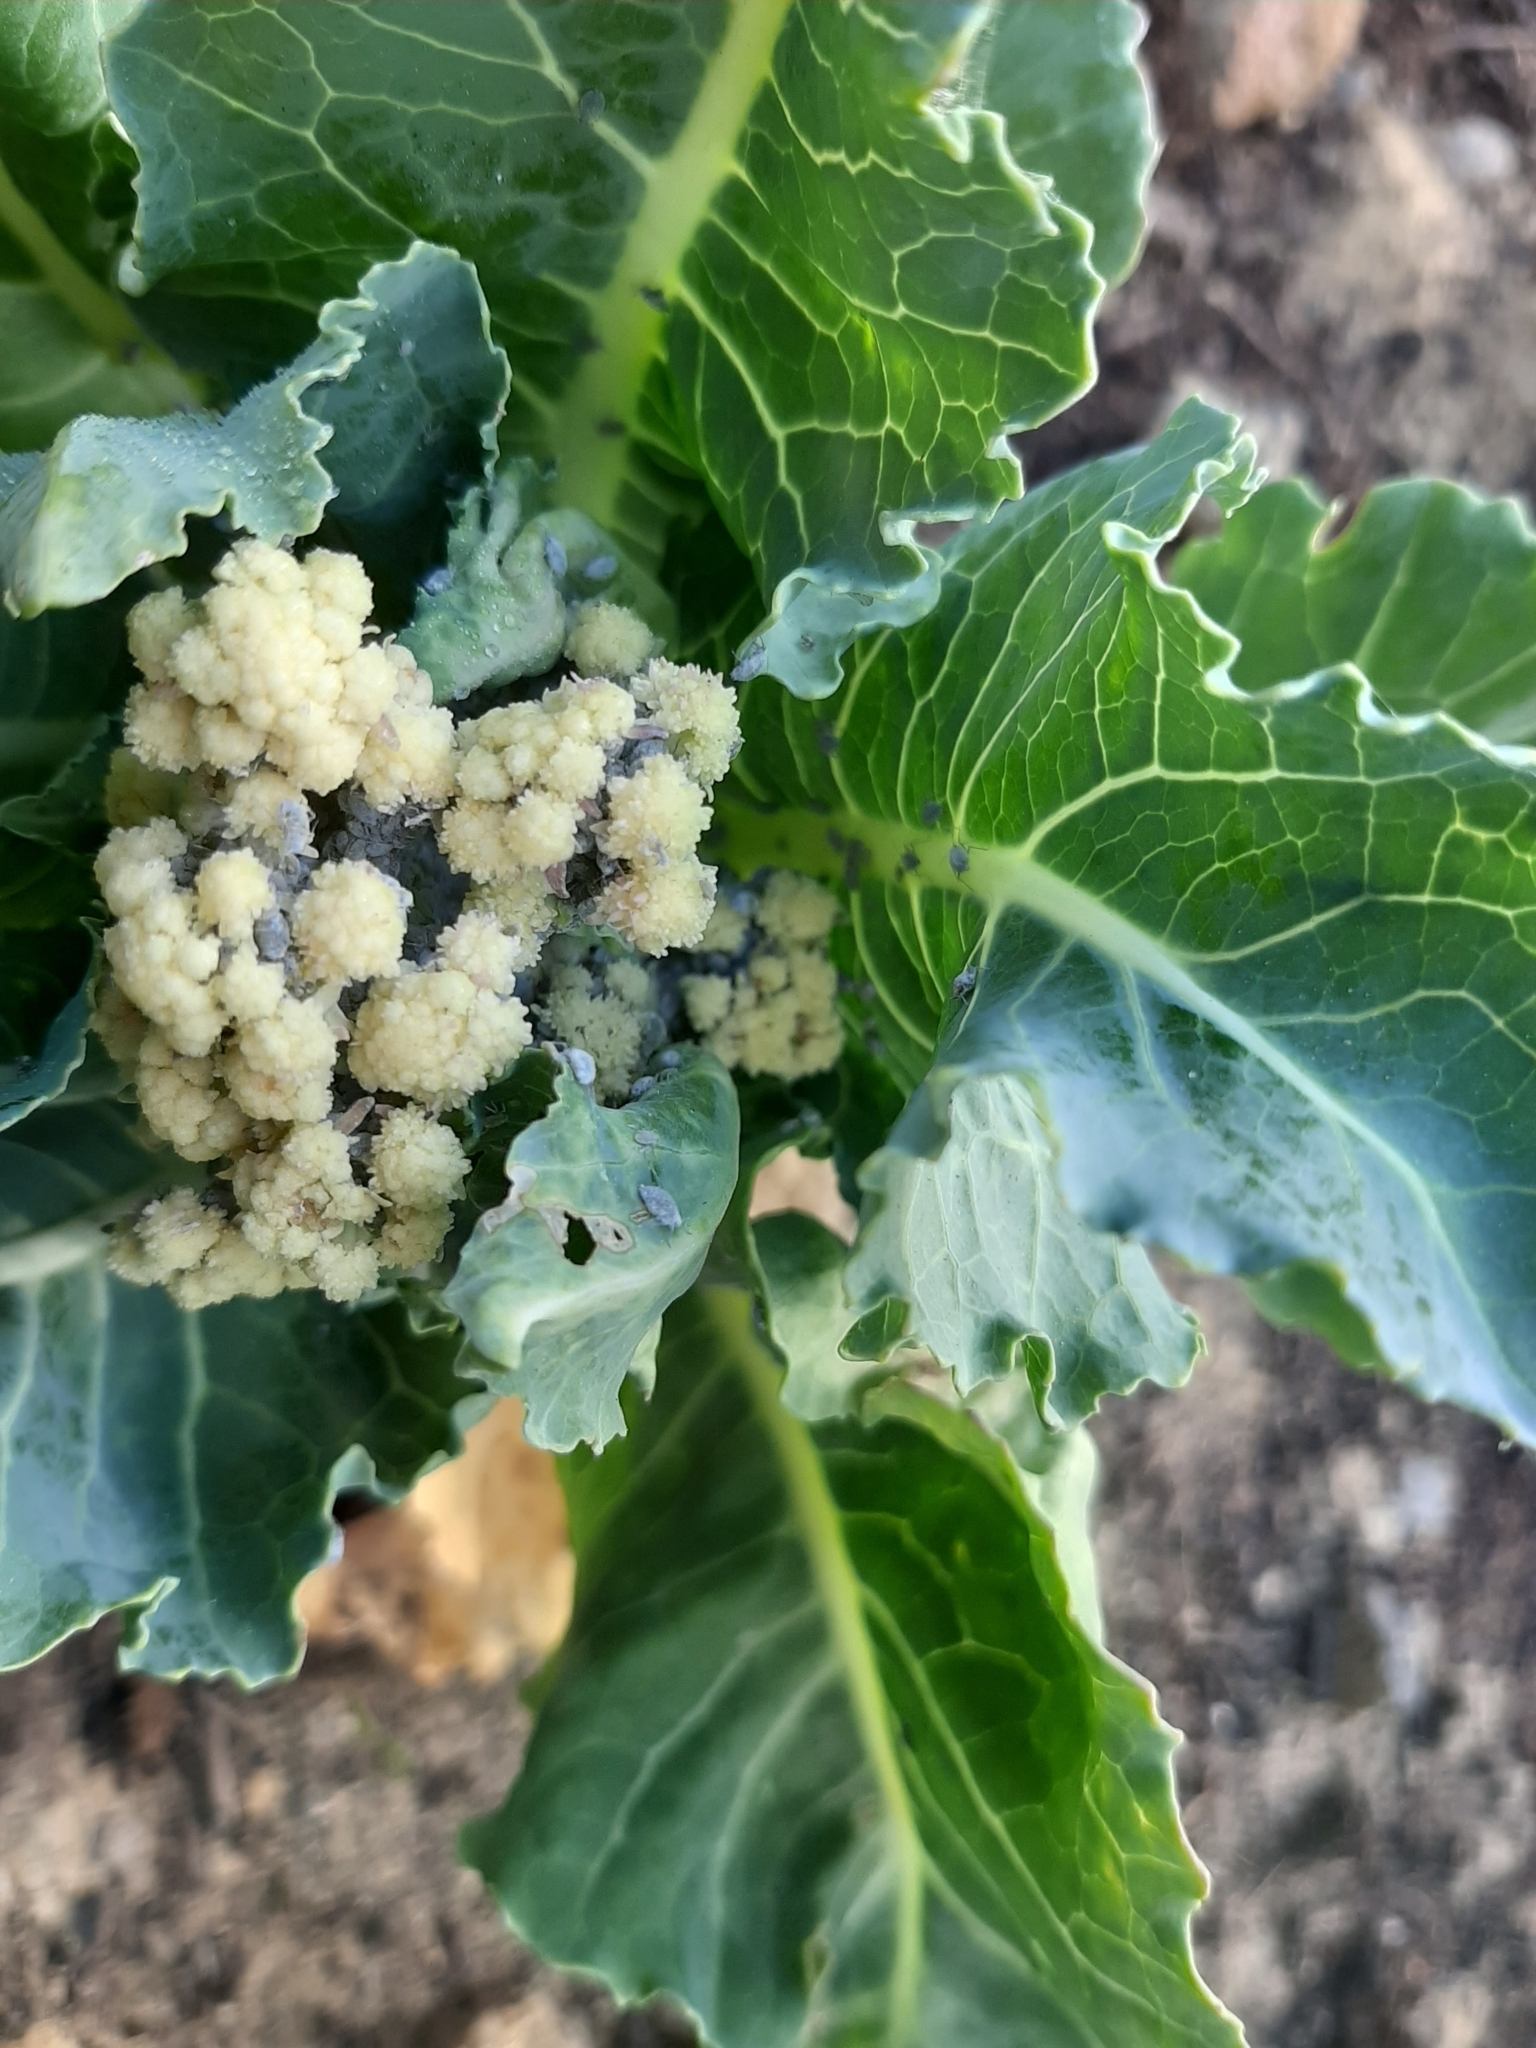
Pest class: cabbage_aphid